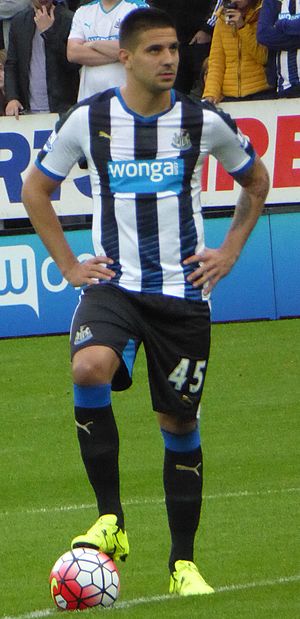
Aleksandar Mitrović
Aleksandar Mitrović, er en serbisk fodboldspiller, der spiller i den engelske Premier League-klub Fulham.